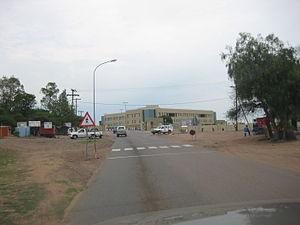
Molepolole est une ville au sud du Botswana, principale ville et capitale du district de Kweneng.